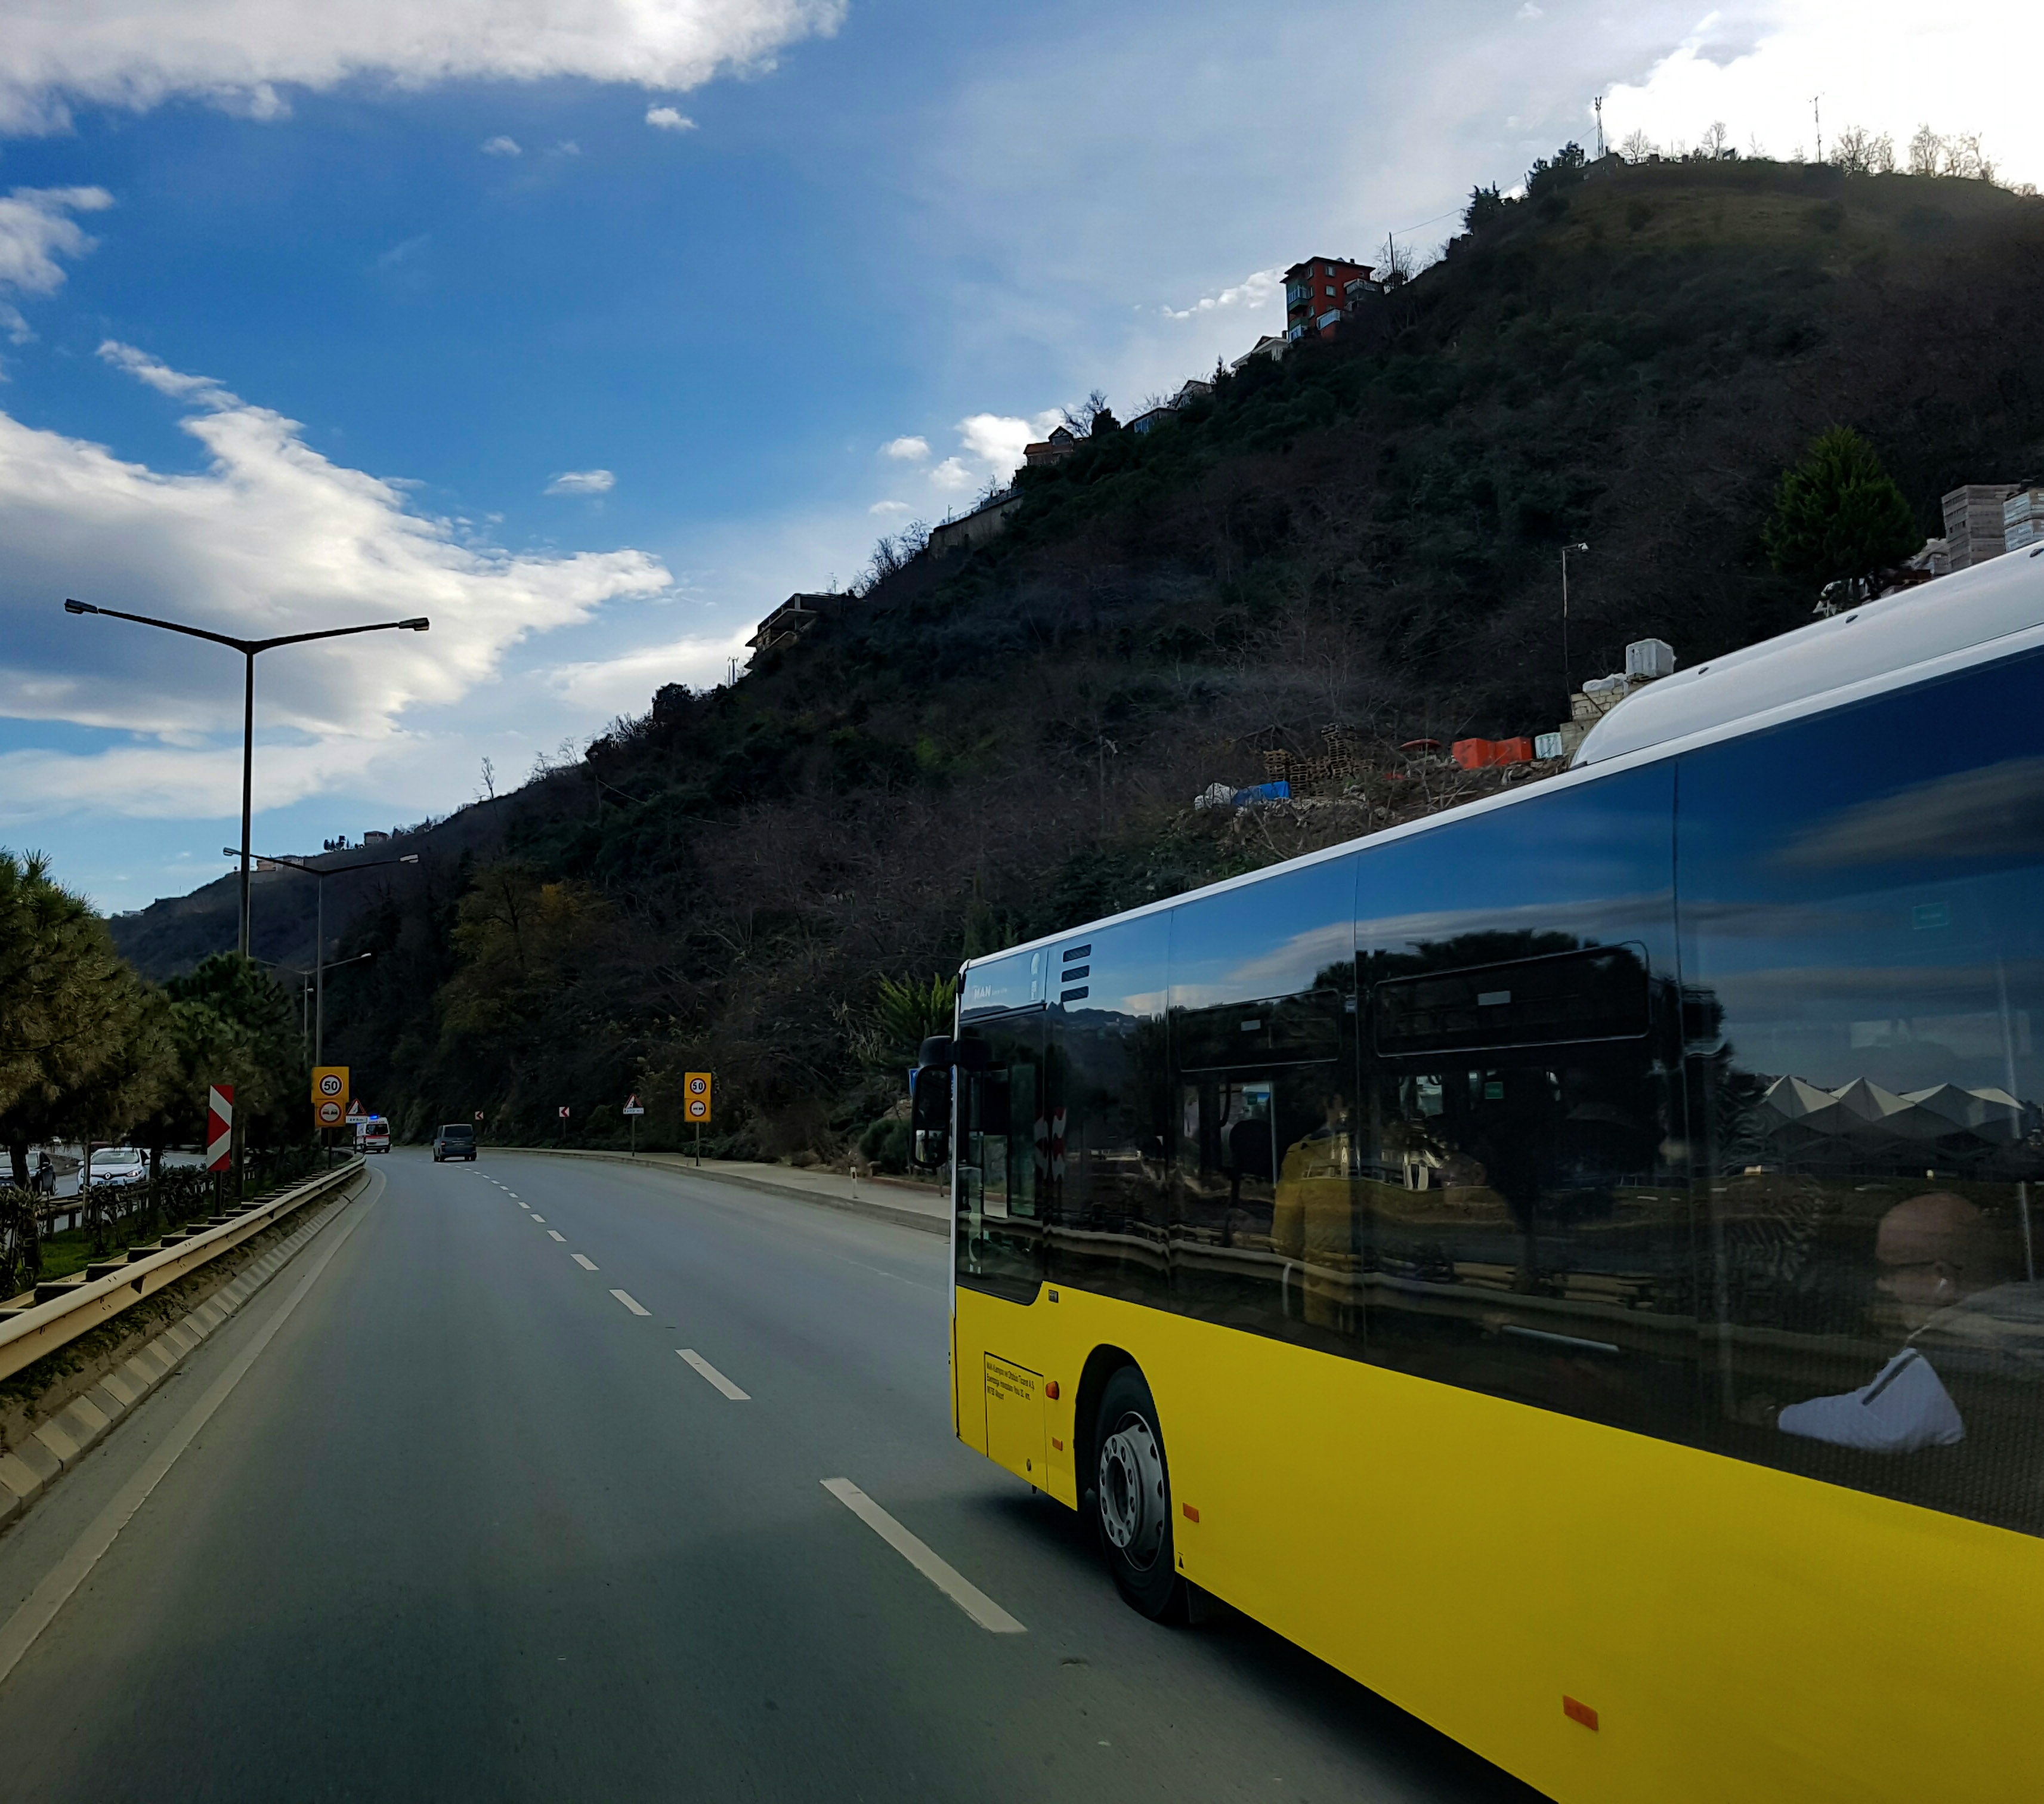
road, highway, driving, city, travel, transport, vehicle, public transport, bus, infrastructure, controlled access highway